University of Hertfordshire

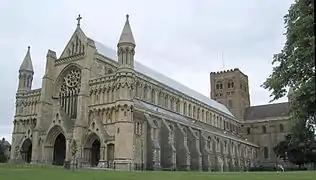
The Cathedral and Abbey Church of St Alban is the location of the university's annual award ceremonies.

The University of Hertfordshire prescribes academic dress for its members. In accordance with tradition, Hertfordshire's academic dress consists of a gown, a cap and a hood. The black gown and square cap familiar to all readers of the Beano had evolved into their present form in England by the end of the Reformation. The hood, which is now the distinctive mark of a university-level qualification, is medieval in origin, and was originally functional.